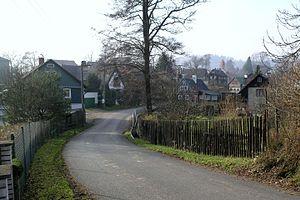
Chotovice est une commune du district et de la région de Liberec, en République tchèque. Sa population s'élevait à 174 habitants en 2018.